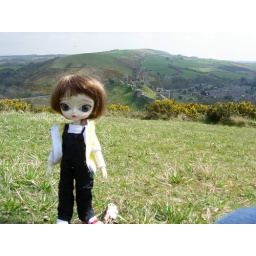
On the hill over looking Corfe castle